Ellen More

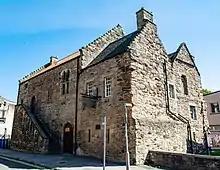
The "More lasses" moved to Inverkeithing, possibly to the Hospitium of the Grey Friars

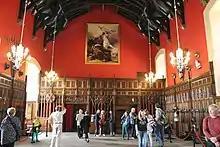
Ellen and Margaret More were attendants of the king's daughter Lady Margaret in Edinburgh Castle

In October 1504 Margaret Tudor was at Dunfermline Palace, across the Forth from Edinburgh in Fife. James IV was in the north at Elgin. There was a suspected outbreak of plague at Dunfermline. The queen and her household decided to leave Dunfermline. Four African women, called "More lasses", went to North Queensferry and Inverkeithing on 8 November, looked after by the court apothecary, John Mosman. There were also "folkis with them" at Inverkeithing, people accompanying the "lasses" and some animals. After a few days, they went on to Edinburgh. The accounts record that a woman "tursit" the "More lasses" from Dunfermline, a word that usually means the packing and transport of household goods with cord but can also mean the transport of people.